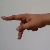
The image shows a hand gesture representing the letter 'P' in Indian Sign Language.